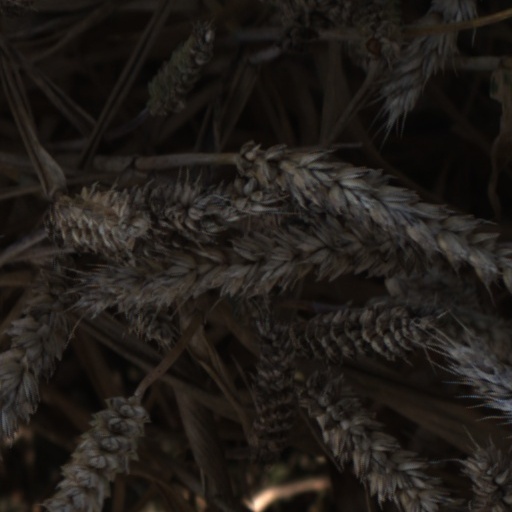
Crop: wheat